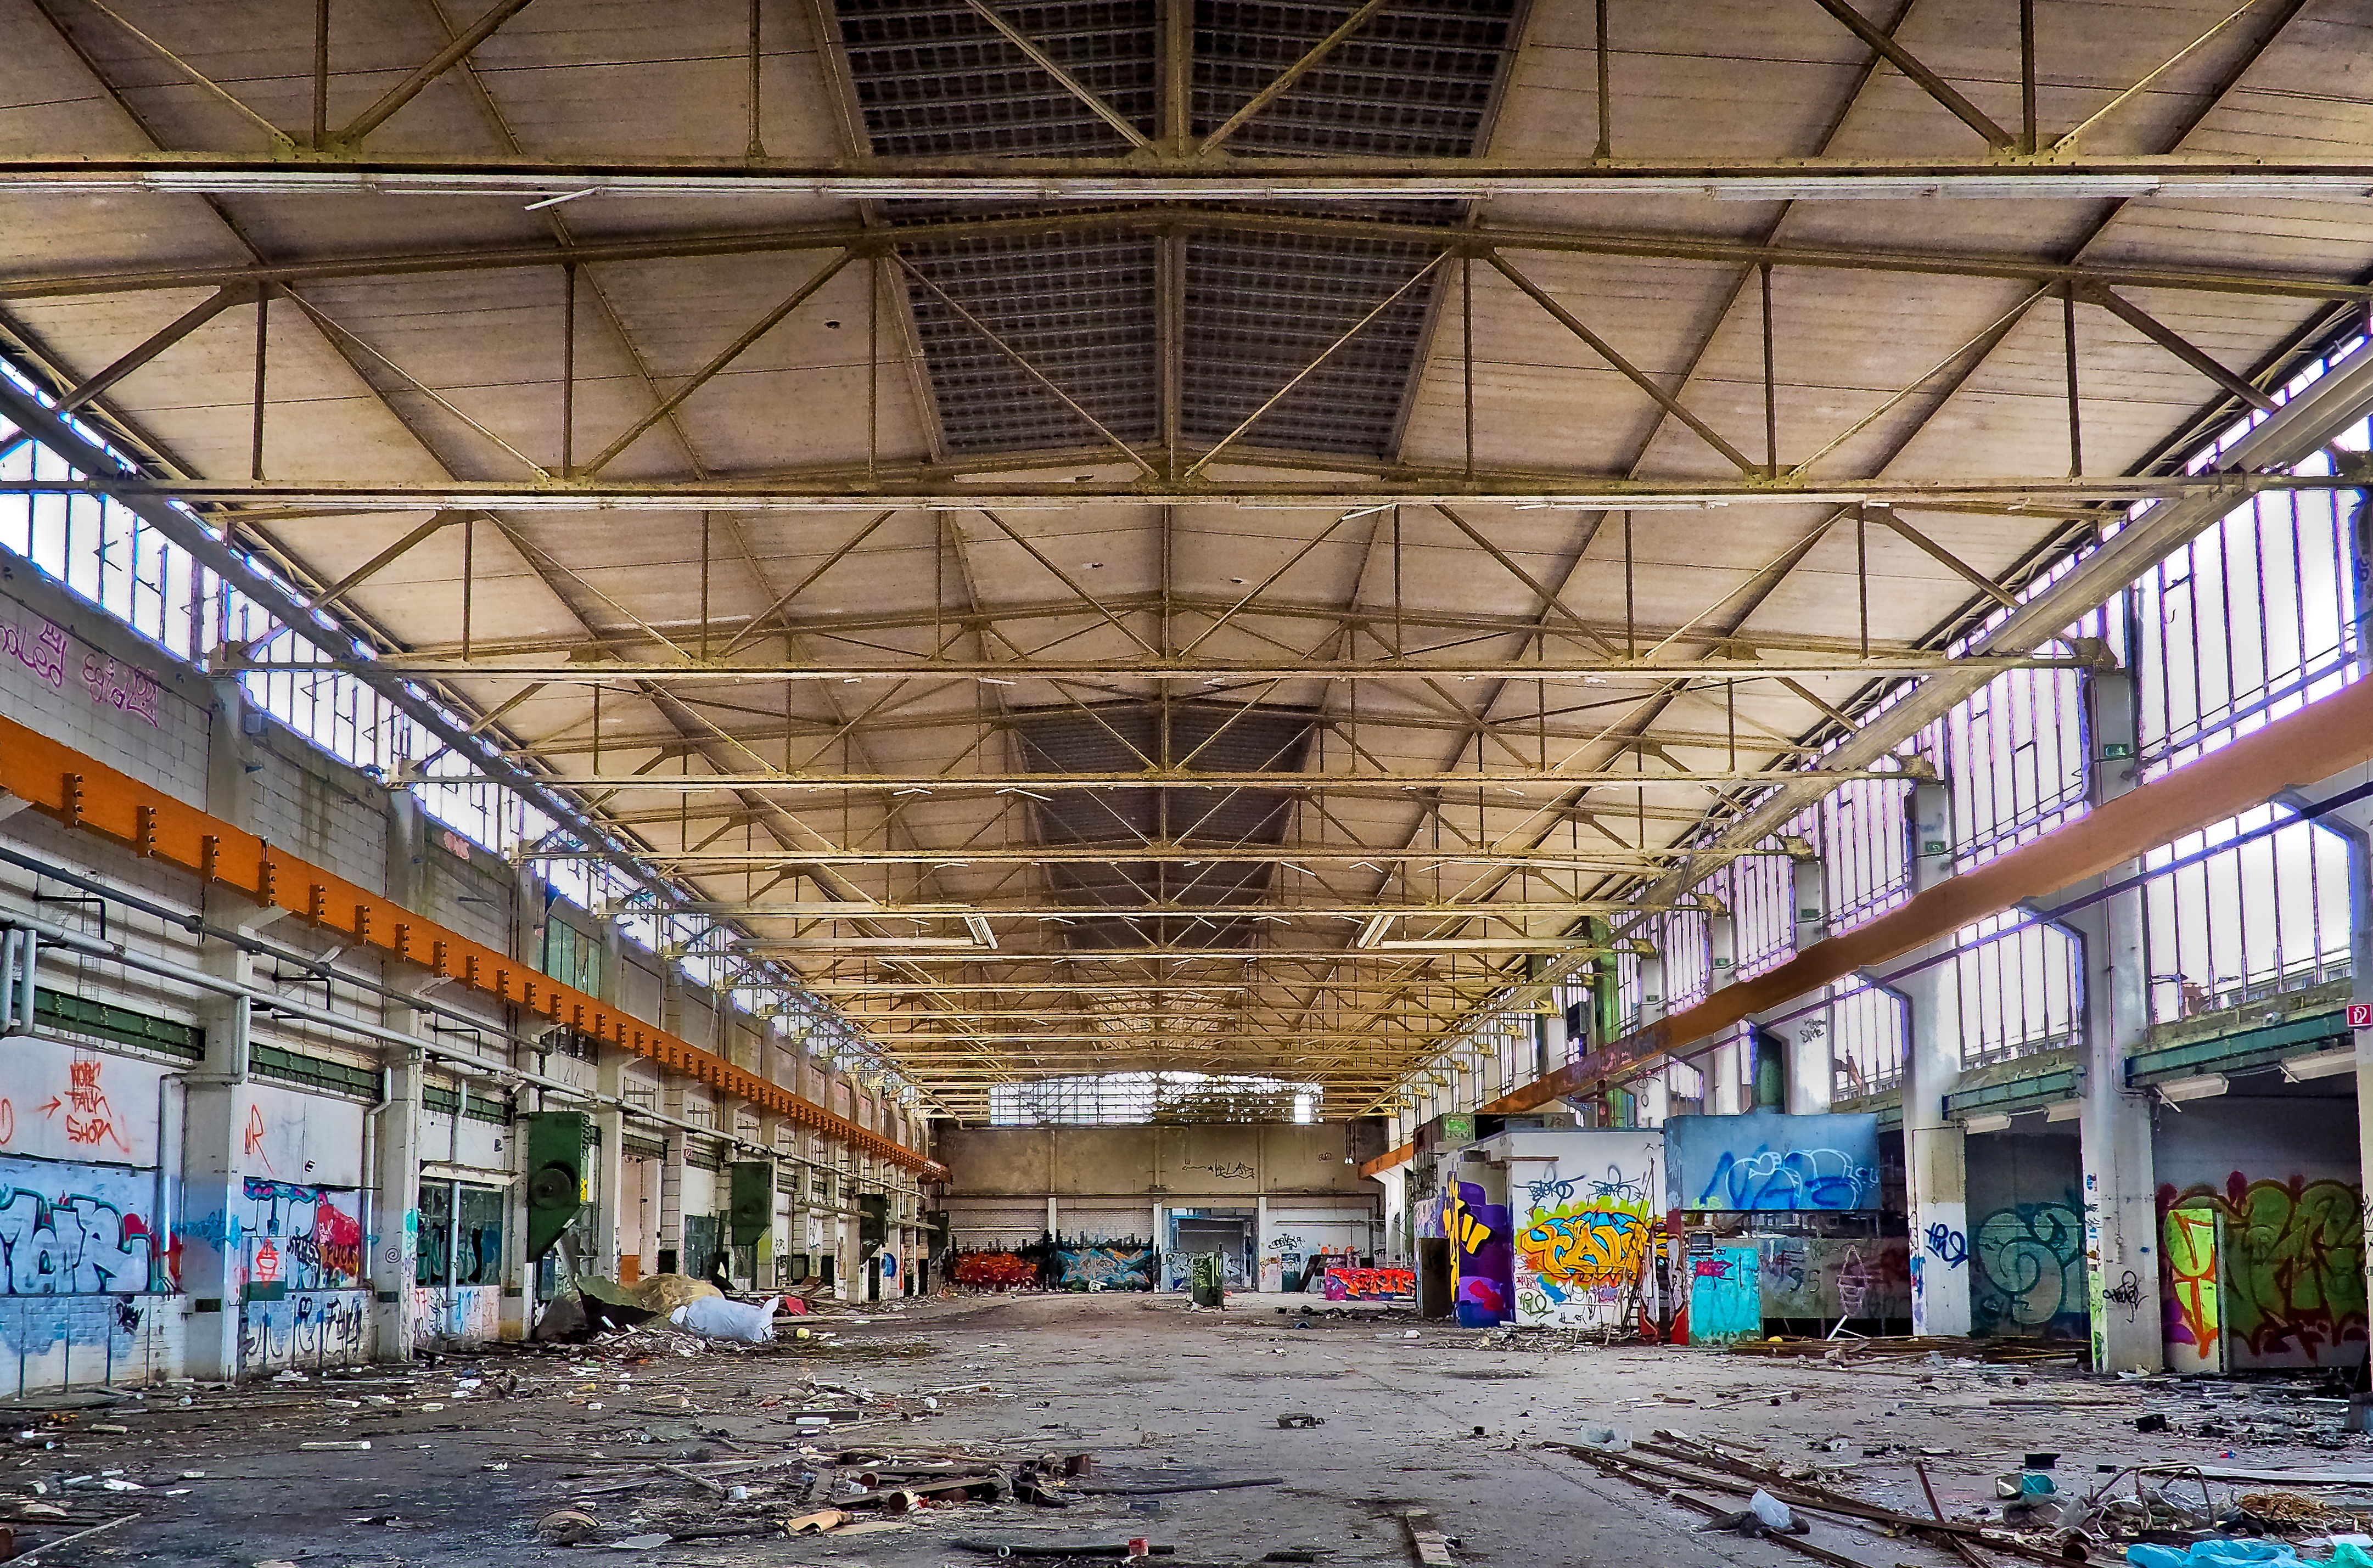
architecture, structure, building, old, atmosphere, dark, transport, dirt, hall, broken, train station, factory, dirty, empty, industry, decay, ruin, room, old building, graffiti, stadium, public transport, destroyed, weathered, warehouse, arena, transience, infrastructure, neglected, dilapidated, weird, creepy, gloomy, rooms, destruction, mood, past, forget, end, transient, leave, wall painting, industrial plant, lost places, pforphoto, break up, industrial building, factory building, lapsed, old factory, ailing, threatening, run down, urban area, sport venue